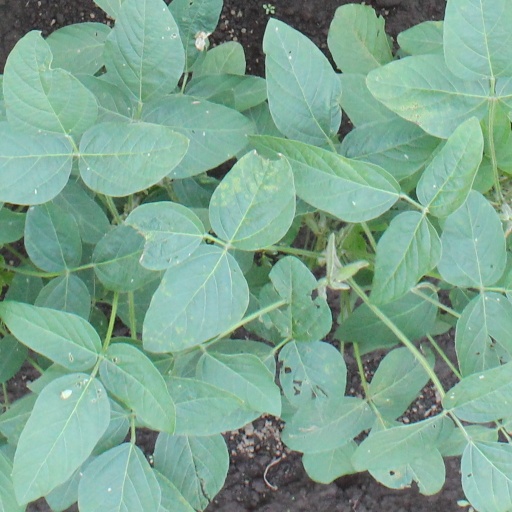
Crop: soybean